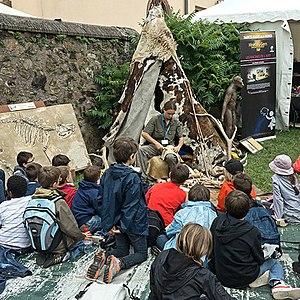
Un atelier des Journées Pédagogiques
L'exposition internationale Mineral & Gem, ancienne « Bourse internationale aux minéraux, gemmes, bijoux, fossiles et météorites de Sainte-Marie-aux-Mines » jusqu'en 2011, est la troisième plus grande manifestation dans ce domaine au niveau mondial. Ce salon rassemble aujourd'hui près de 35 000 visiteurs à chaque édition.